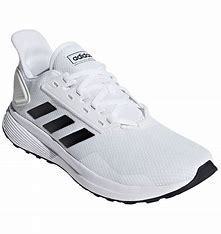
Brand: Adidas
Model: Duramo 9